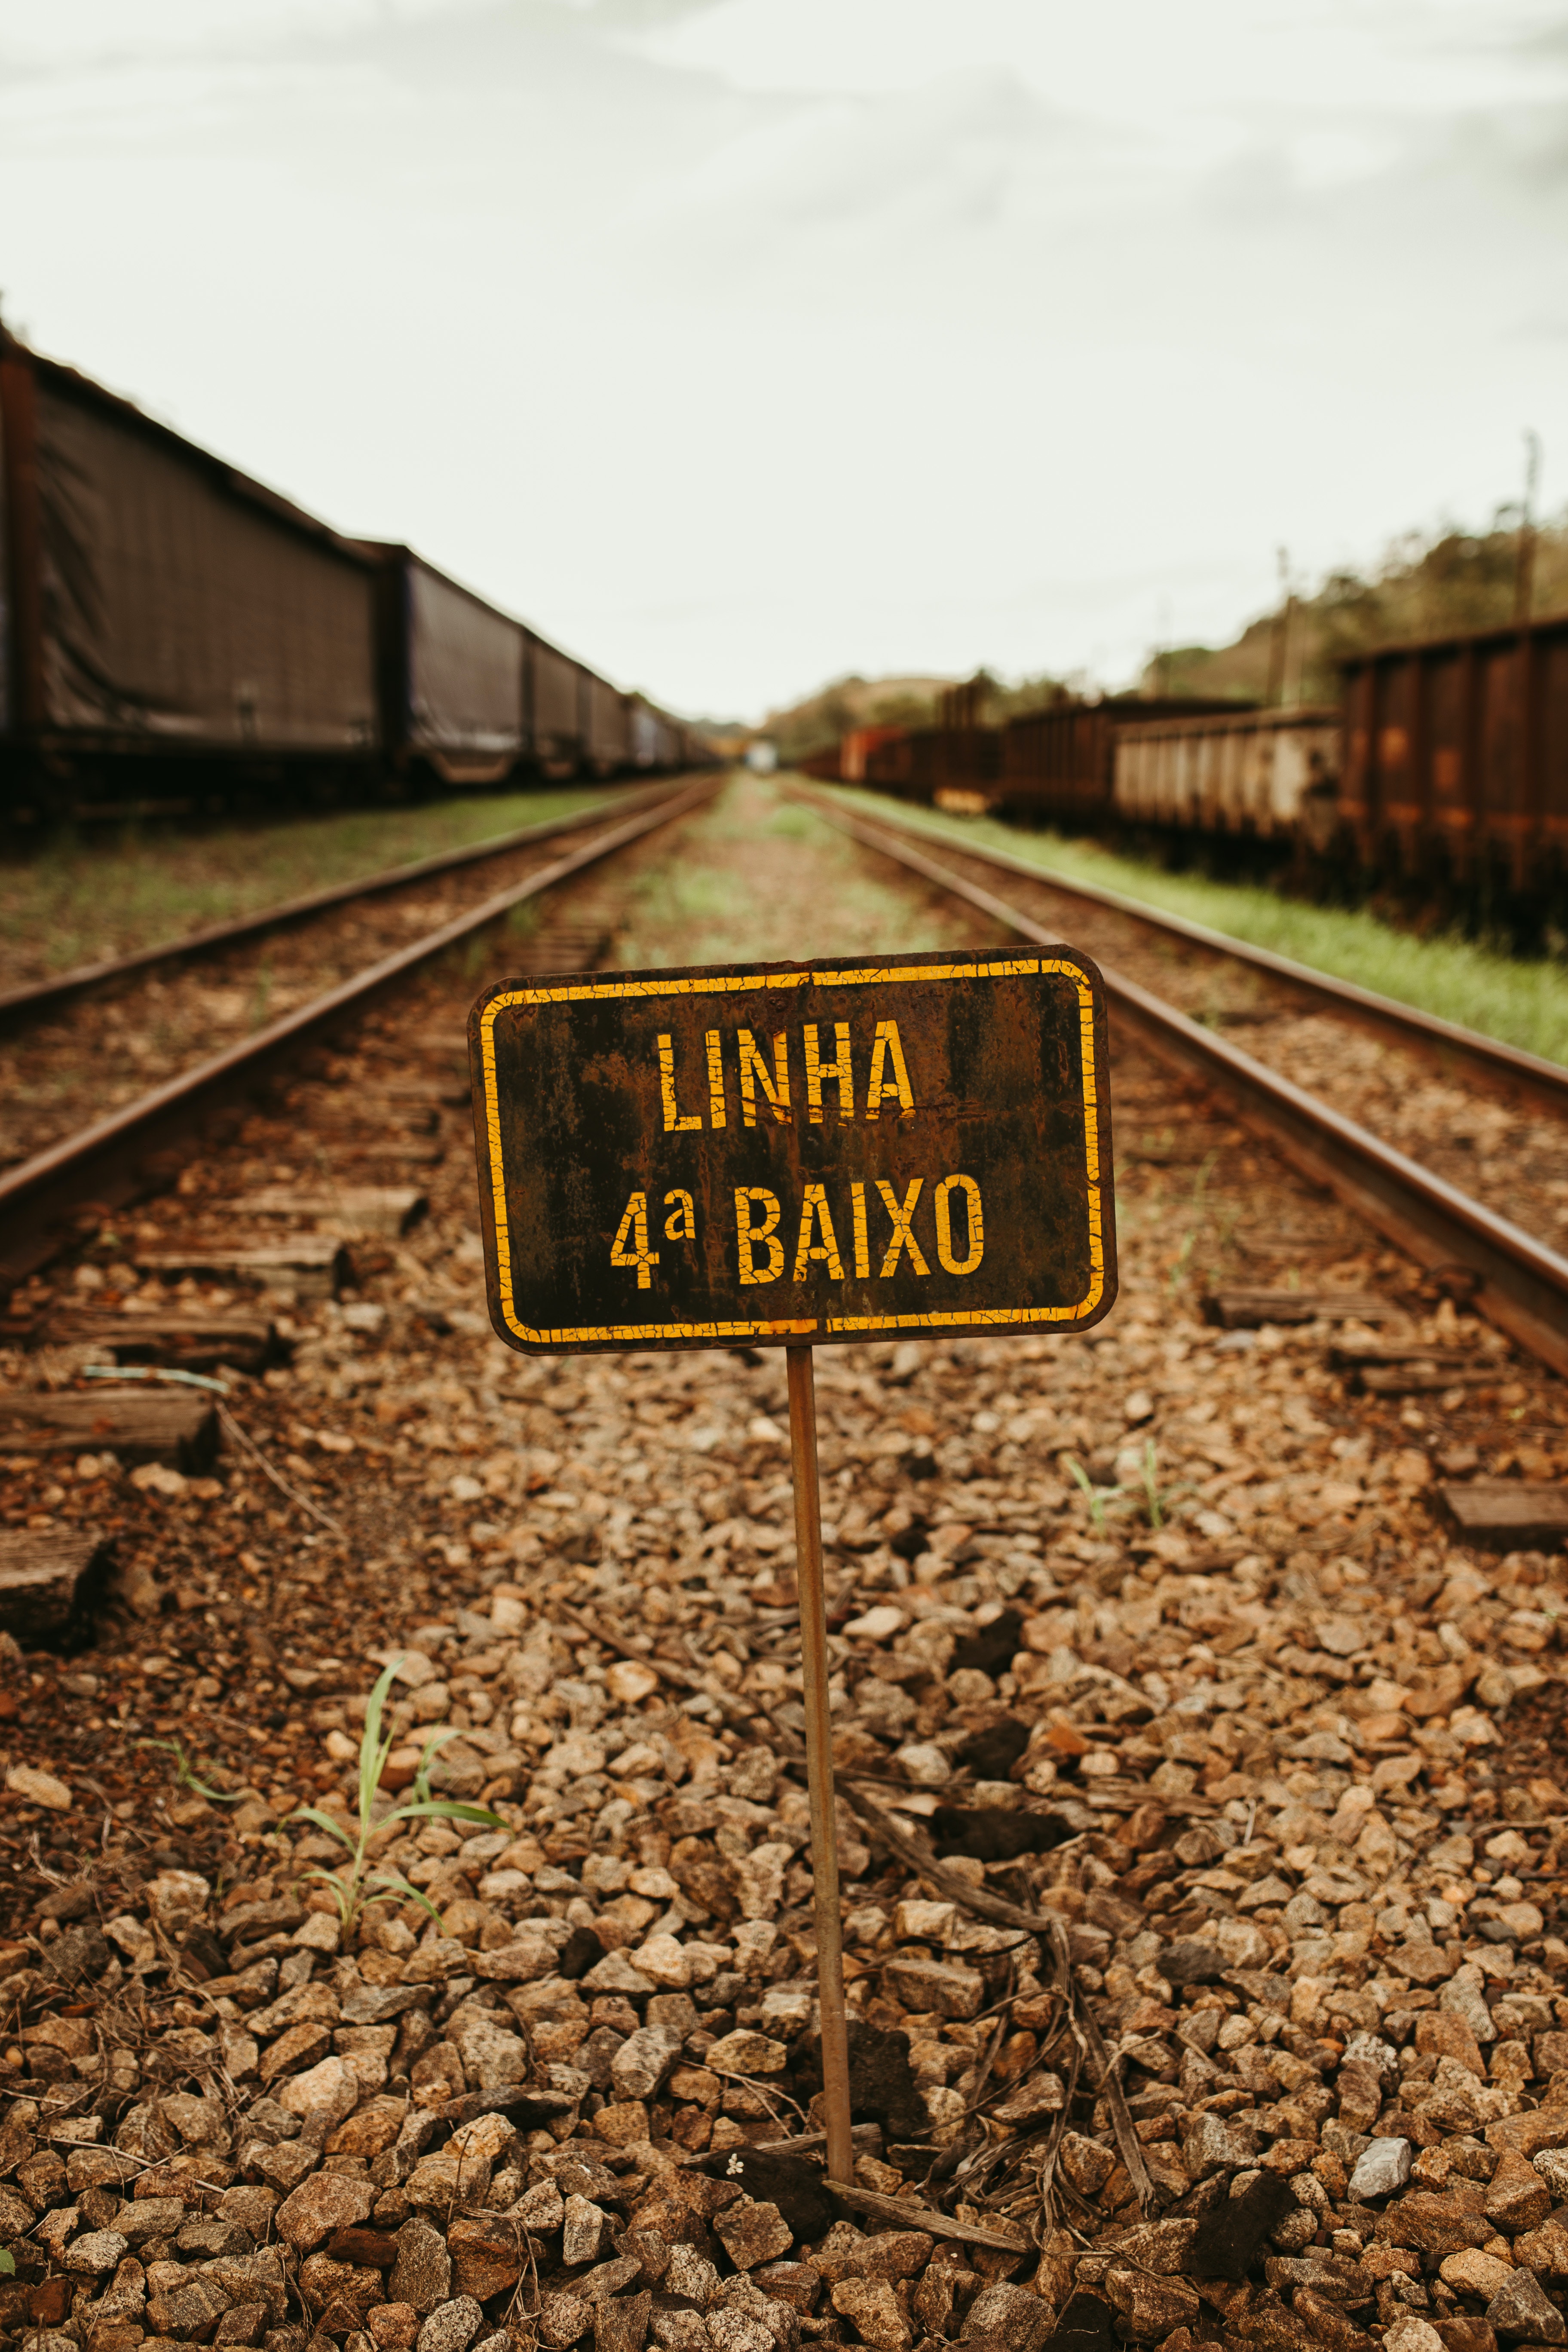
natural, sky, vehicle, nature, road surface, wood, asphalt, track, plant, thoroughfare, mode of transport, railway, rolling, natural landscape, grass, cloud, road, motor vehicle, landscape, rural area, parallel, horizon, metal, siding, soil, nonbuilding structure, spring, slope, town, font, street sign, tar, public utility, signage, sign, street, rubble, lane, highway, transport, brick, gravel, rock, pebble